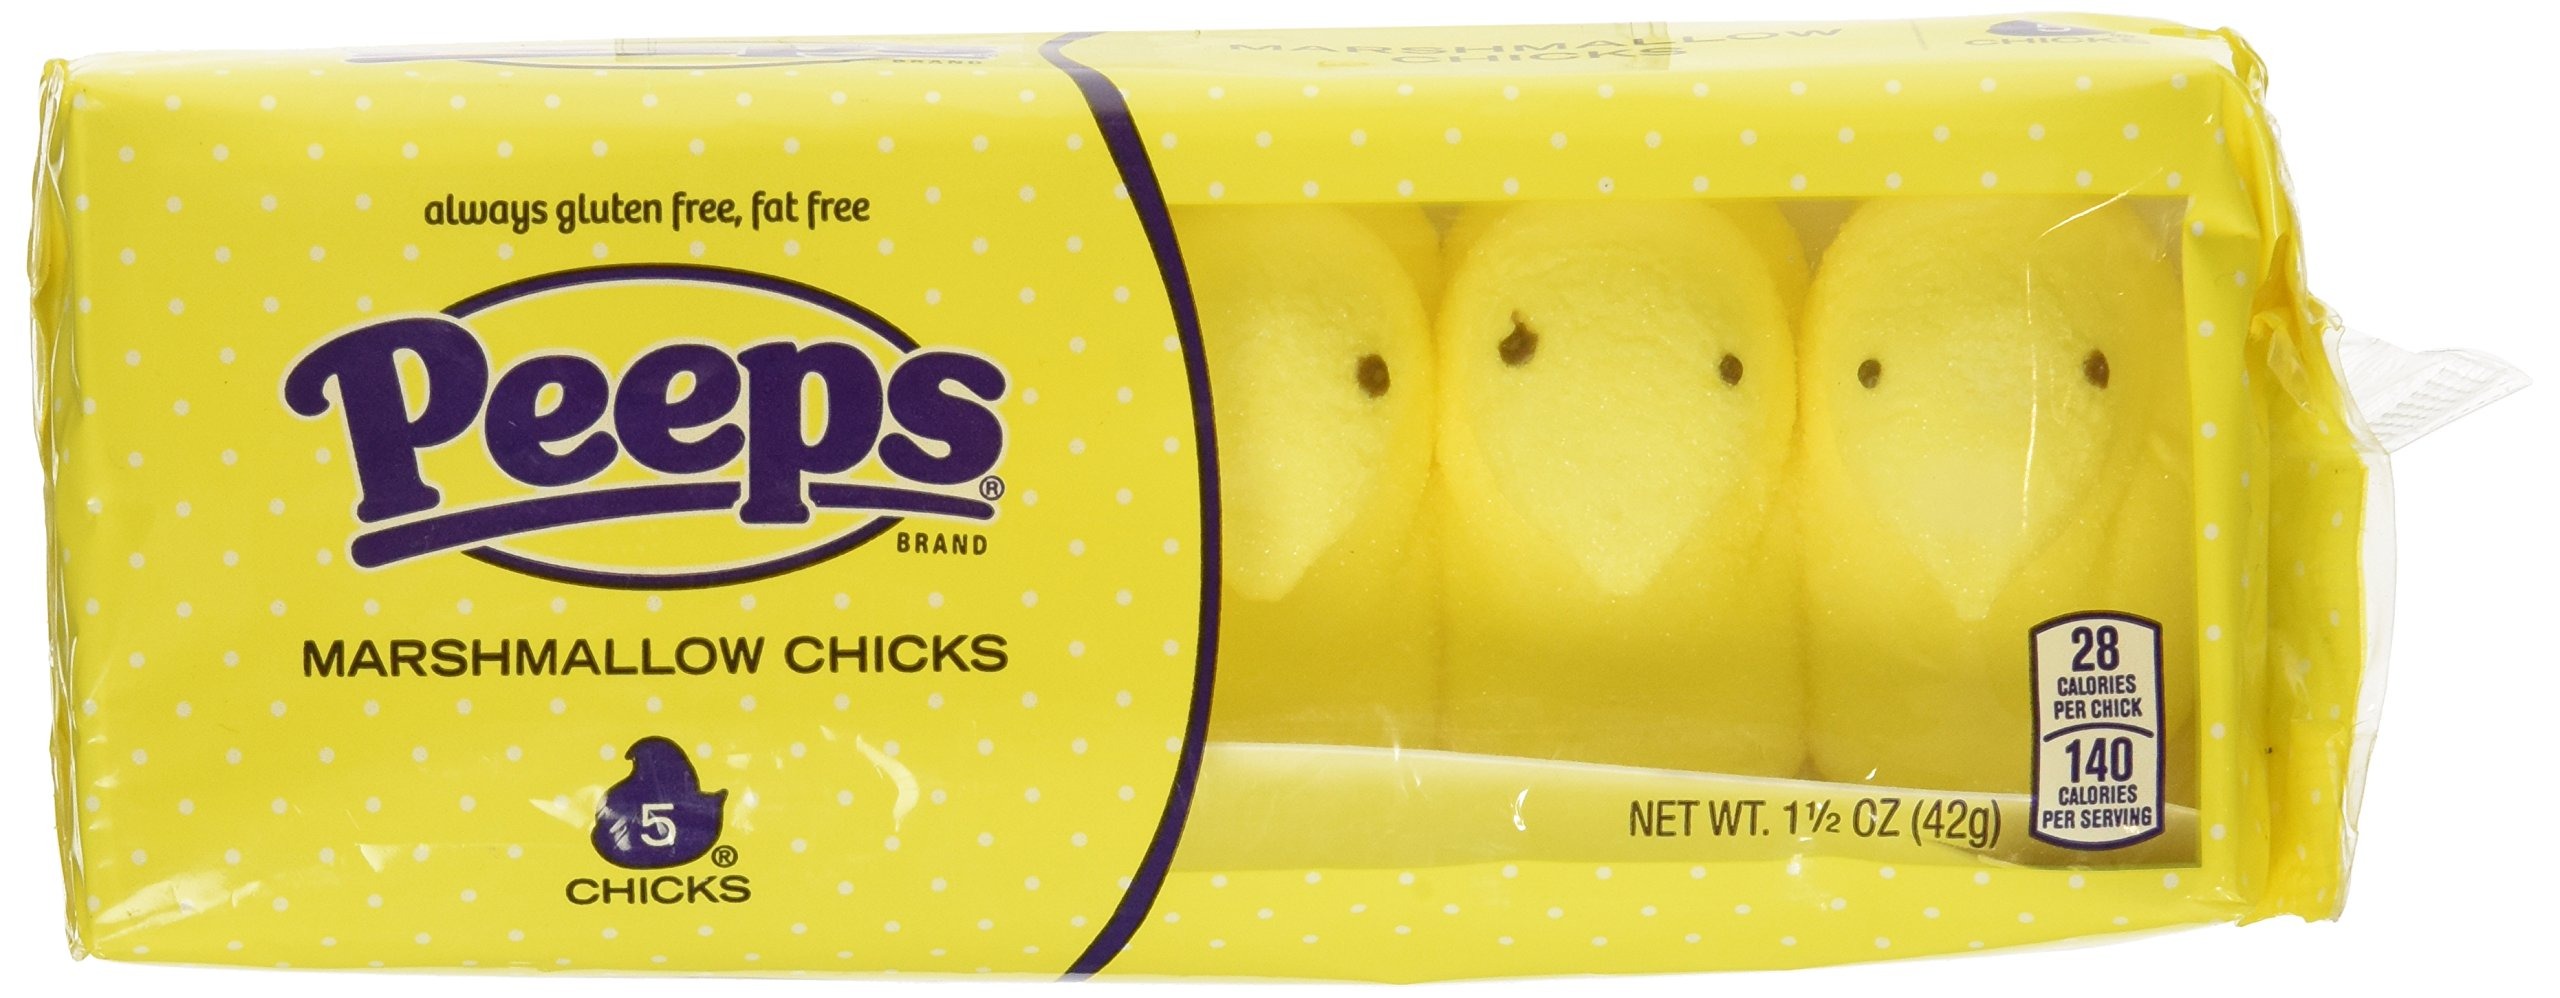
Item Name: Marshmallow Peeps Yellow Chicks (1pk of 5)
Bullet Point 1: Fluffy, sweet, marshmallow goodness with unique design
Bullet Point 2: Each box has five pieces
Bullet Point 3: Great for filling up Easter baskets
Product Description: 28 calories per chick. 140 calories per package. Per 5 Chick Serving: 140 calories; 0 g sat fat (0% DV); 0 mg sodium (0% DV); 30 g added sugar (60% DV). Percent DV is based on 2,000 calories diet. Gluten free & fat free. Est. 1953. Classic Peeps Marshmallow. Express your Peepsonality. Satisfaction Guarantee: Quality candy is our family tradition. If you are not satisfied with the quality of this product, please save the unused portion package. Contact us at 1-888-65-3453 M-F 9am - 5pm EST. or visit www.peepsbrand.com. www.peepsbrand.com. Soft, yummy Peeps brand Marshmallow Chicks are perfect for Easter baskets, snacking, baking, and more! Show us how you express your (hashtag)peepsonality & visit us at www.peepsbrand.com. Facebook. Instagram. Made in the USA with globally sourced ingredients.
Value: 1.5
Unit: Ounce

Price: 5.73